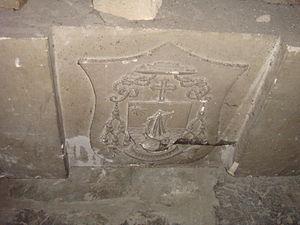
Morceau de fronton, entreposé dans le bas-côté nord de la cathédrale du Havre: Blason épiscopal de Monseigneur Eugène Julien évêque d'Arras (ancien curé de Notre-Dame du Havre) et devise ""A Dieu va""."
Eugène-Louis-Ernest Julien, né à Canville-les-Deux-Églises le 16 janvier 1856 et mort à Arras le 14 mars 1930, est un évêque français.
La cathédrale Notre-Dame du Havre ou cathédrale Notre-Dame-de-Grâce est la principale église de la ville et le siège du diocèse du Havre. Après la succession de plusieurs édifices très modestes, l'actuelle église fut édifiée pour l'essentiel du dernier quart du XVIᵉ siècle jusqu'au deuxième quart du XVIIᵉ siècle. Elle mêle différents styles architecturaux, notamment le flamboyant, le style Renaissance, le baroque et le classique.